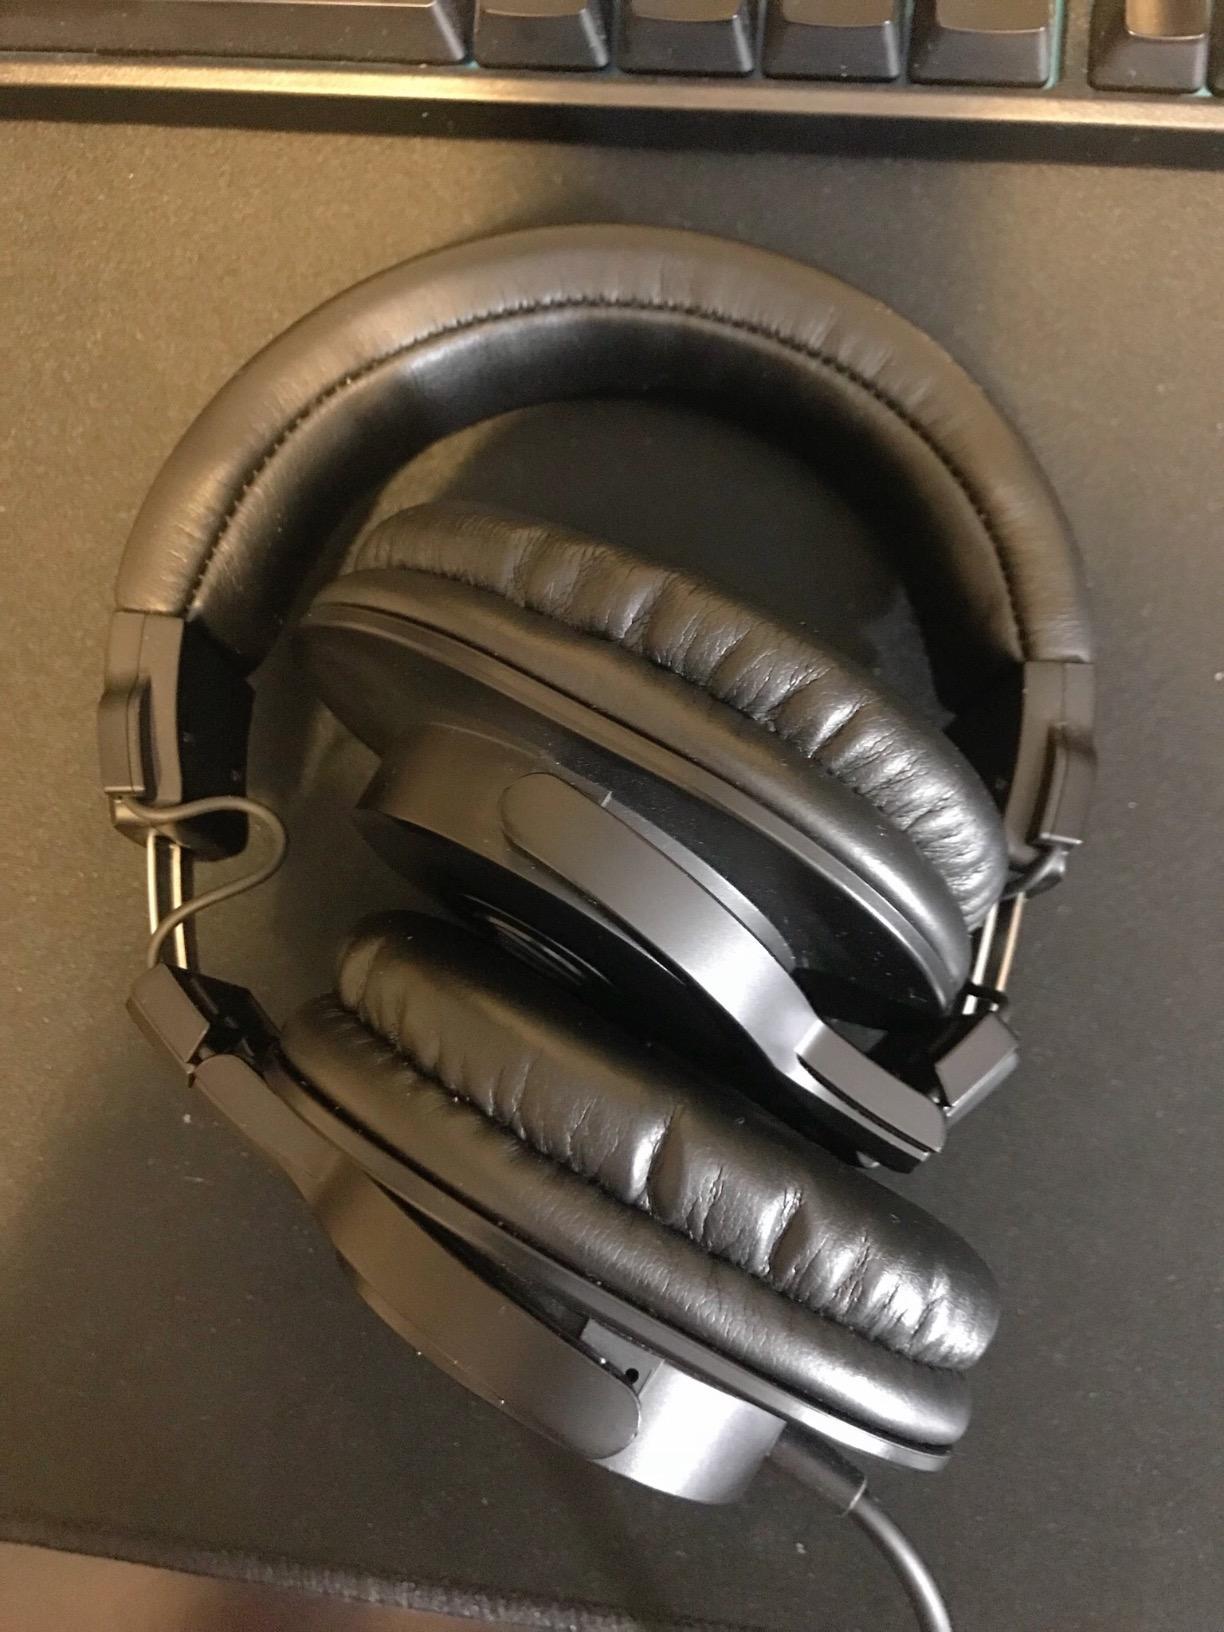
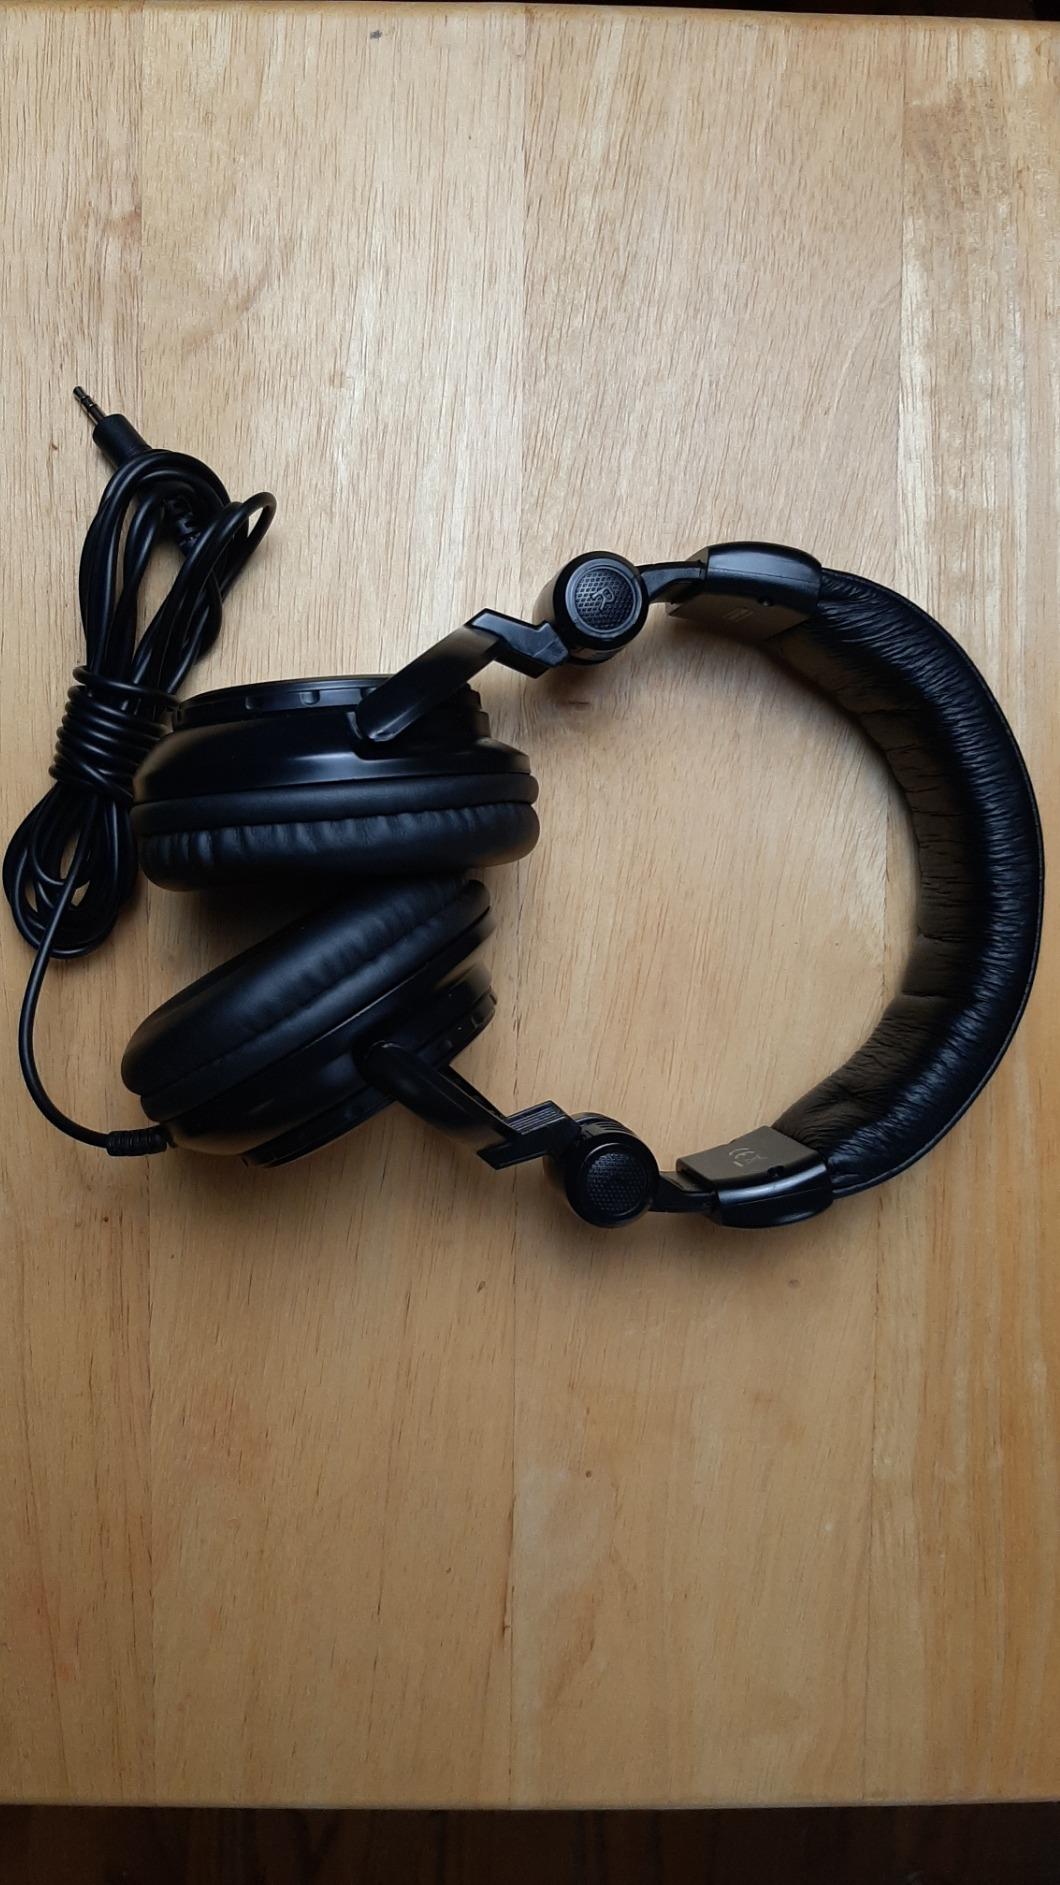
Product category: headphones
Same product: no